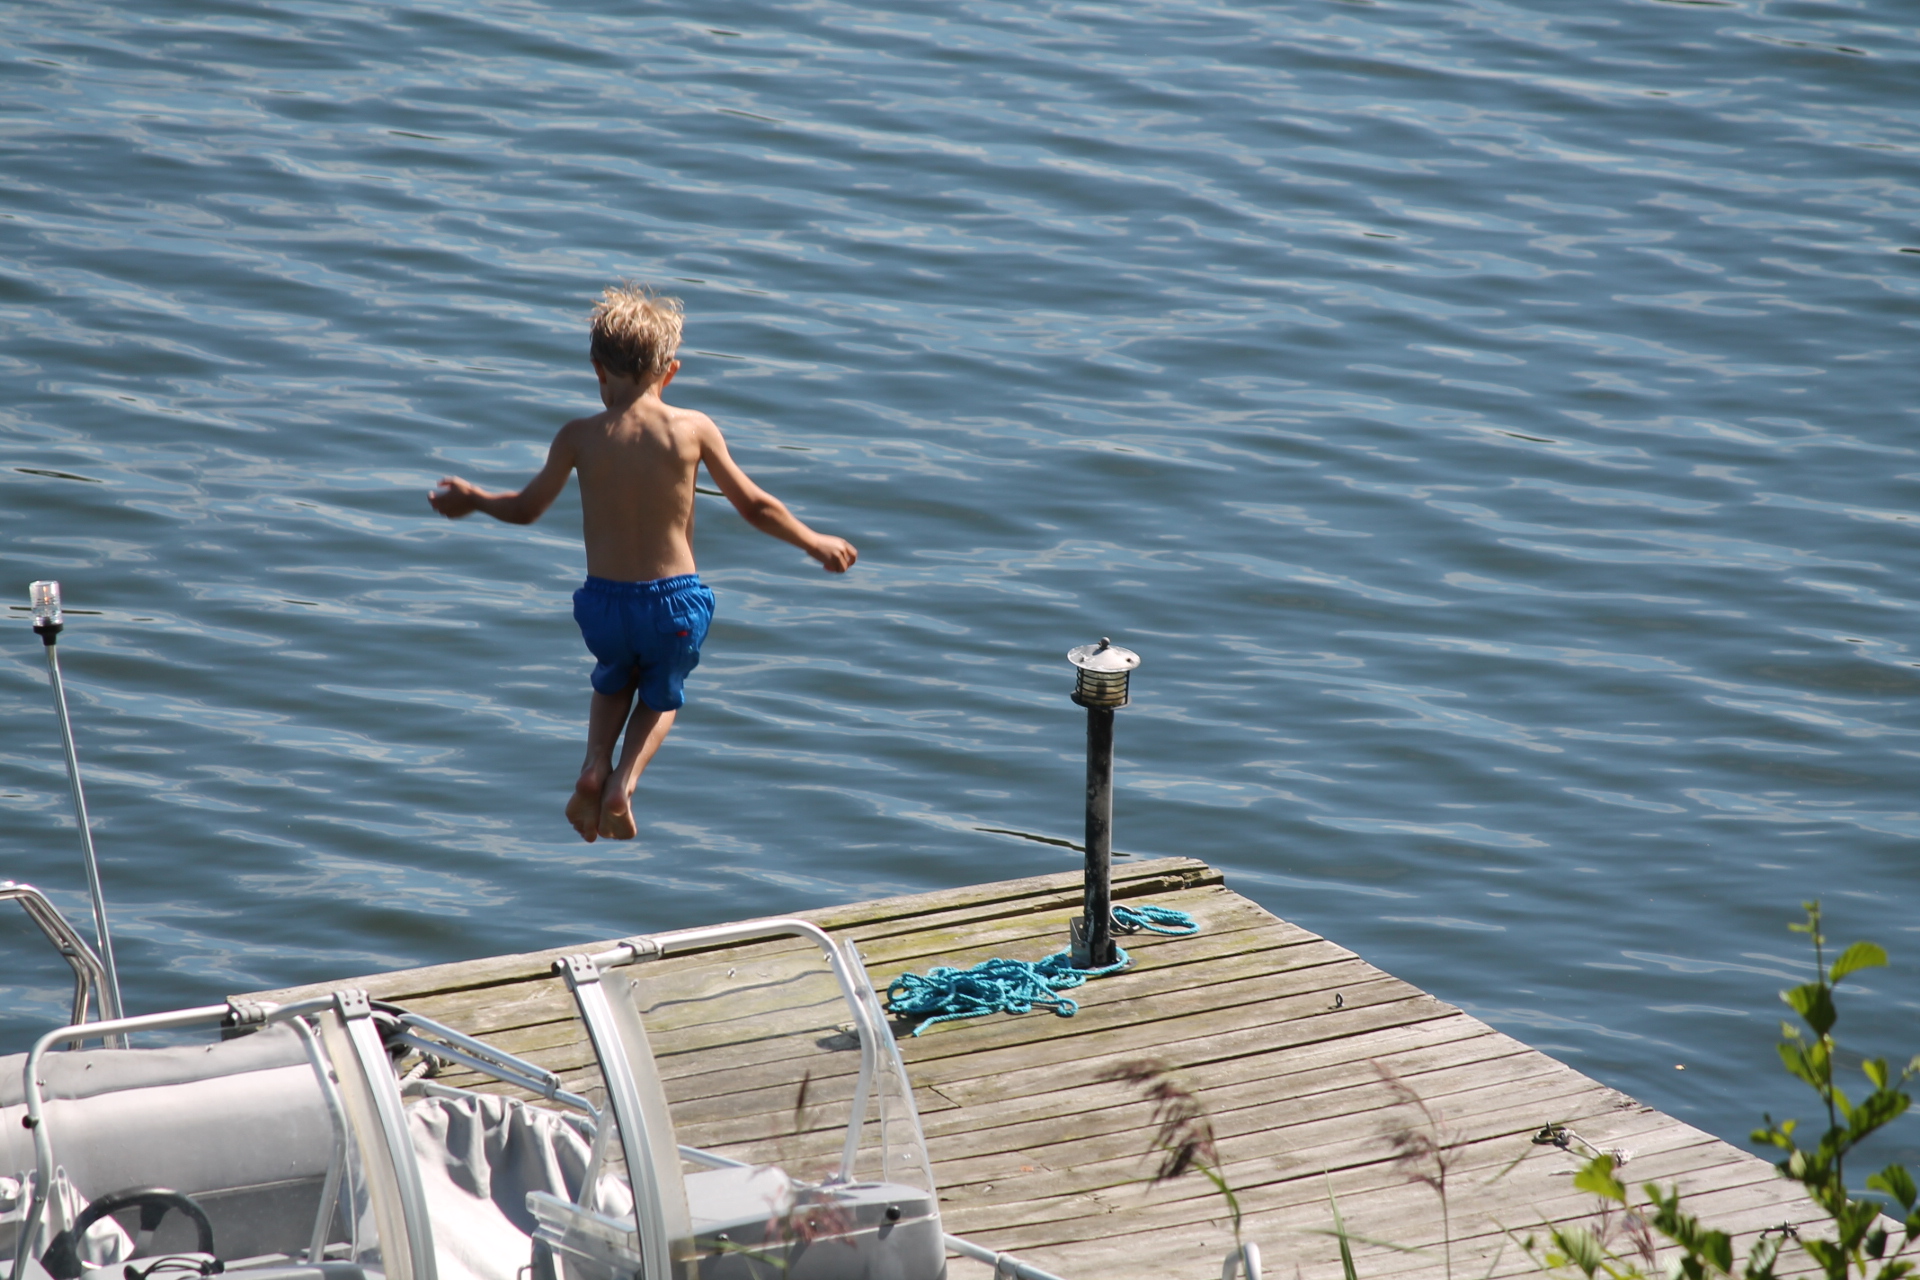
jump, water, vehicle, boat, lake, watercraft, shorts, boats and boating equipment and supplies, leisure, plant, summer, recreation, toddler, fun, dock, wood, naval architecture, water transportation, Barechested, ship, vacation, reservoir, barefoot, ocean, skiff, boating, sea